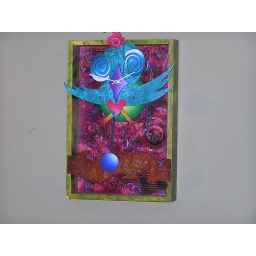
our house in the middle of the street 028